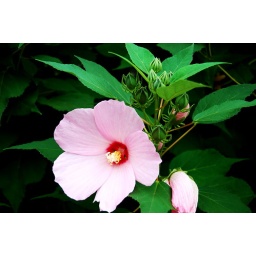
This beautiful close-up of a pink flower (unfortunately I don't know the name) was taken by my daughter.